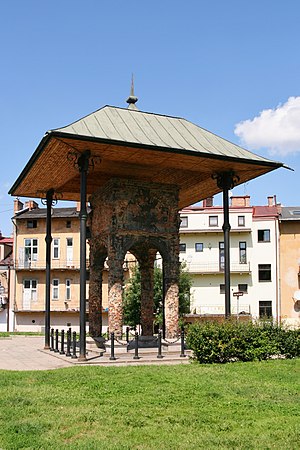
Tarnów / Seværdigheder
Tarnów er en by med 109.358 indbyggere i det sydlige Polen, cirka 75 km øst for Kraków. Tarnów var mellem 1975 og 1998 hovedby i Tarnow vojvodskap, men ligger siden 1999 i Lillepolens vojvodskap. Byen er et vigtigt jernbaneknudepunkt på forbindelsen mellem Lviv og Kraków. Motorvejen fra Kraków til Ukraine går forbi Tarnów. Den kredsfrie byer en selvstændig bykommune. Den ligeledes selvstændige landkommune Tarnów har et areal på 82,81 km² und 25.472 indbyggere.